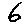
Label: 6